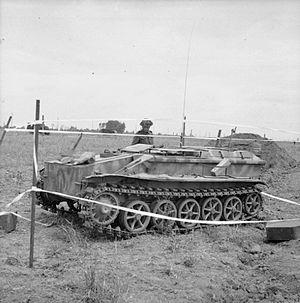
Le Sd.Kfz. 301 Borgward B IV est un véhicule de destruction blindé et chenillé allemand de la Seconde Guerre mondiale, radiocommandé pour déposer des charges explosives dans les lignes ennemies. Ce « porteur de charge lourd » se montrera d'une efficacité stratégique limitée.